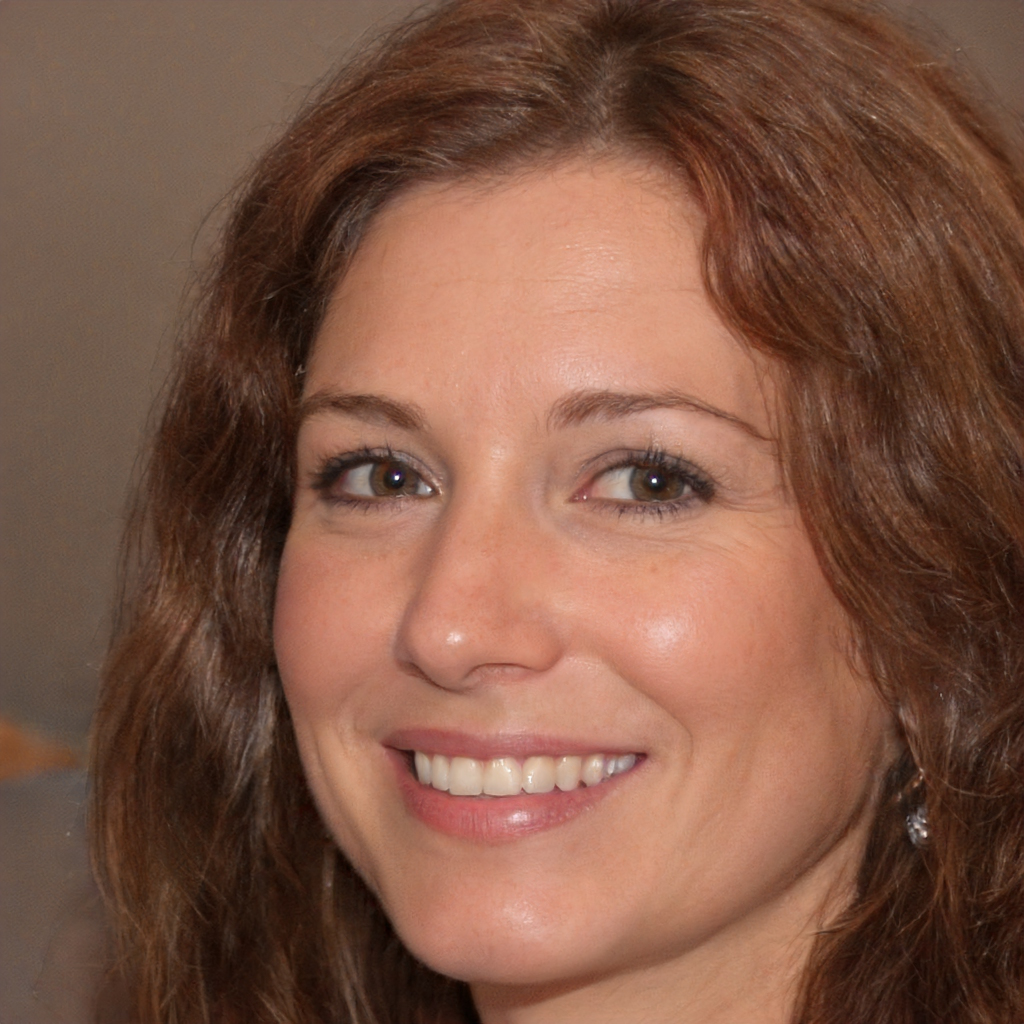
Gender: Female